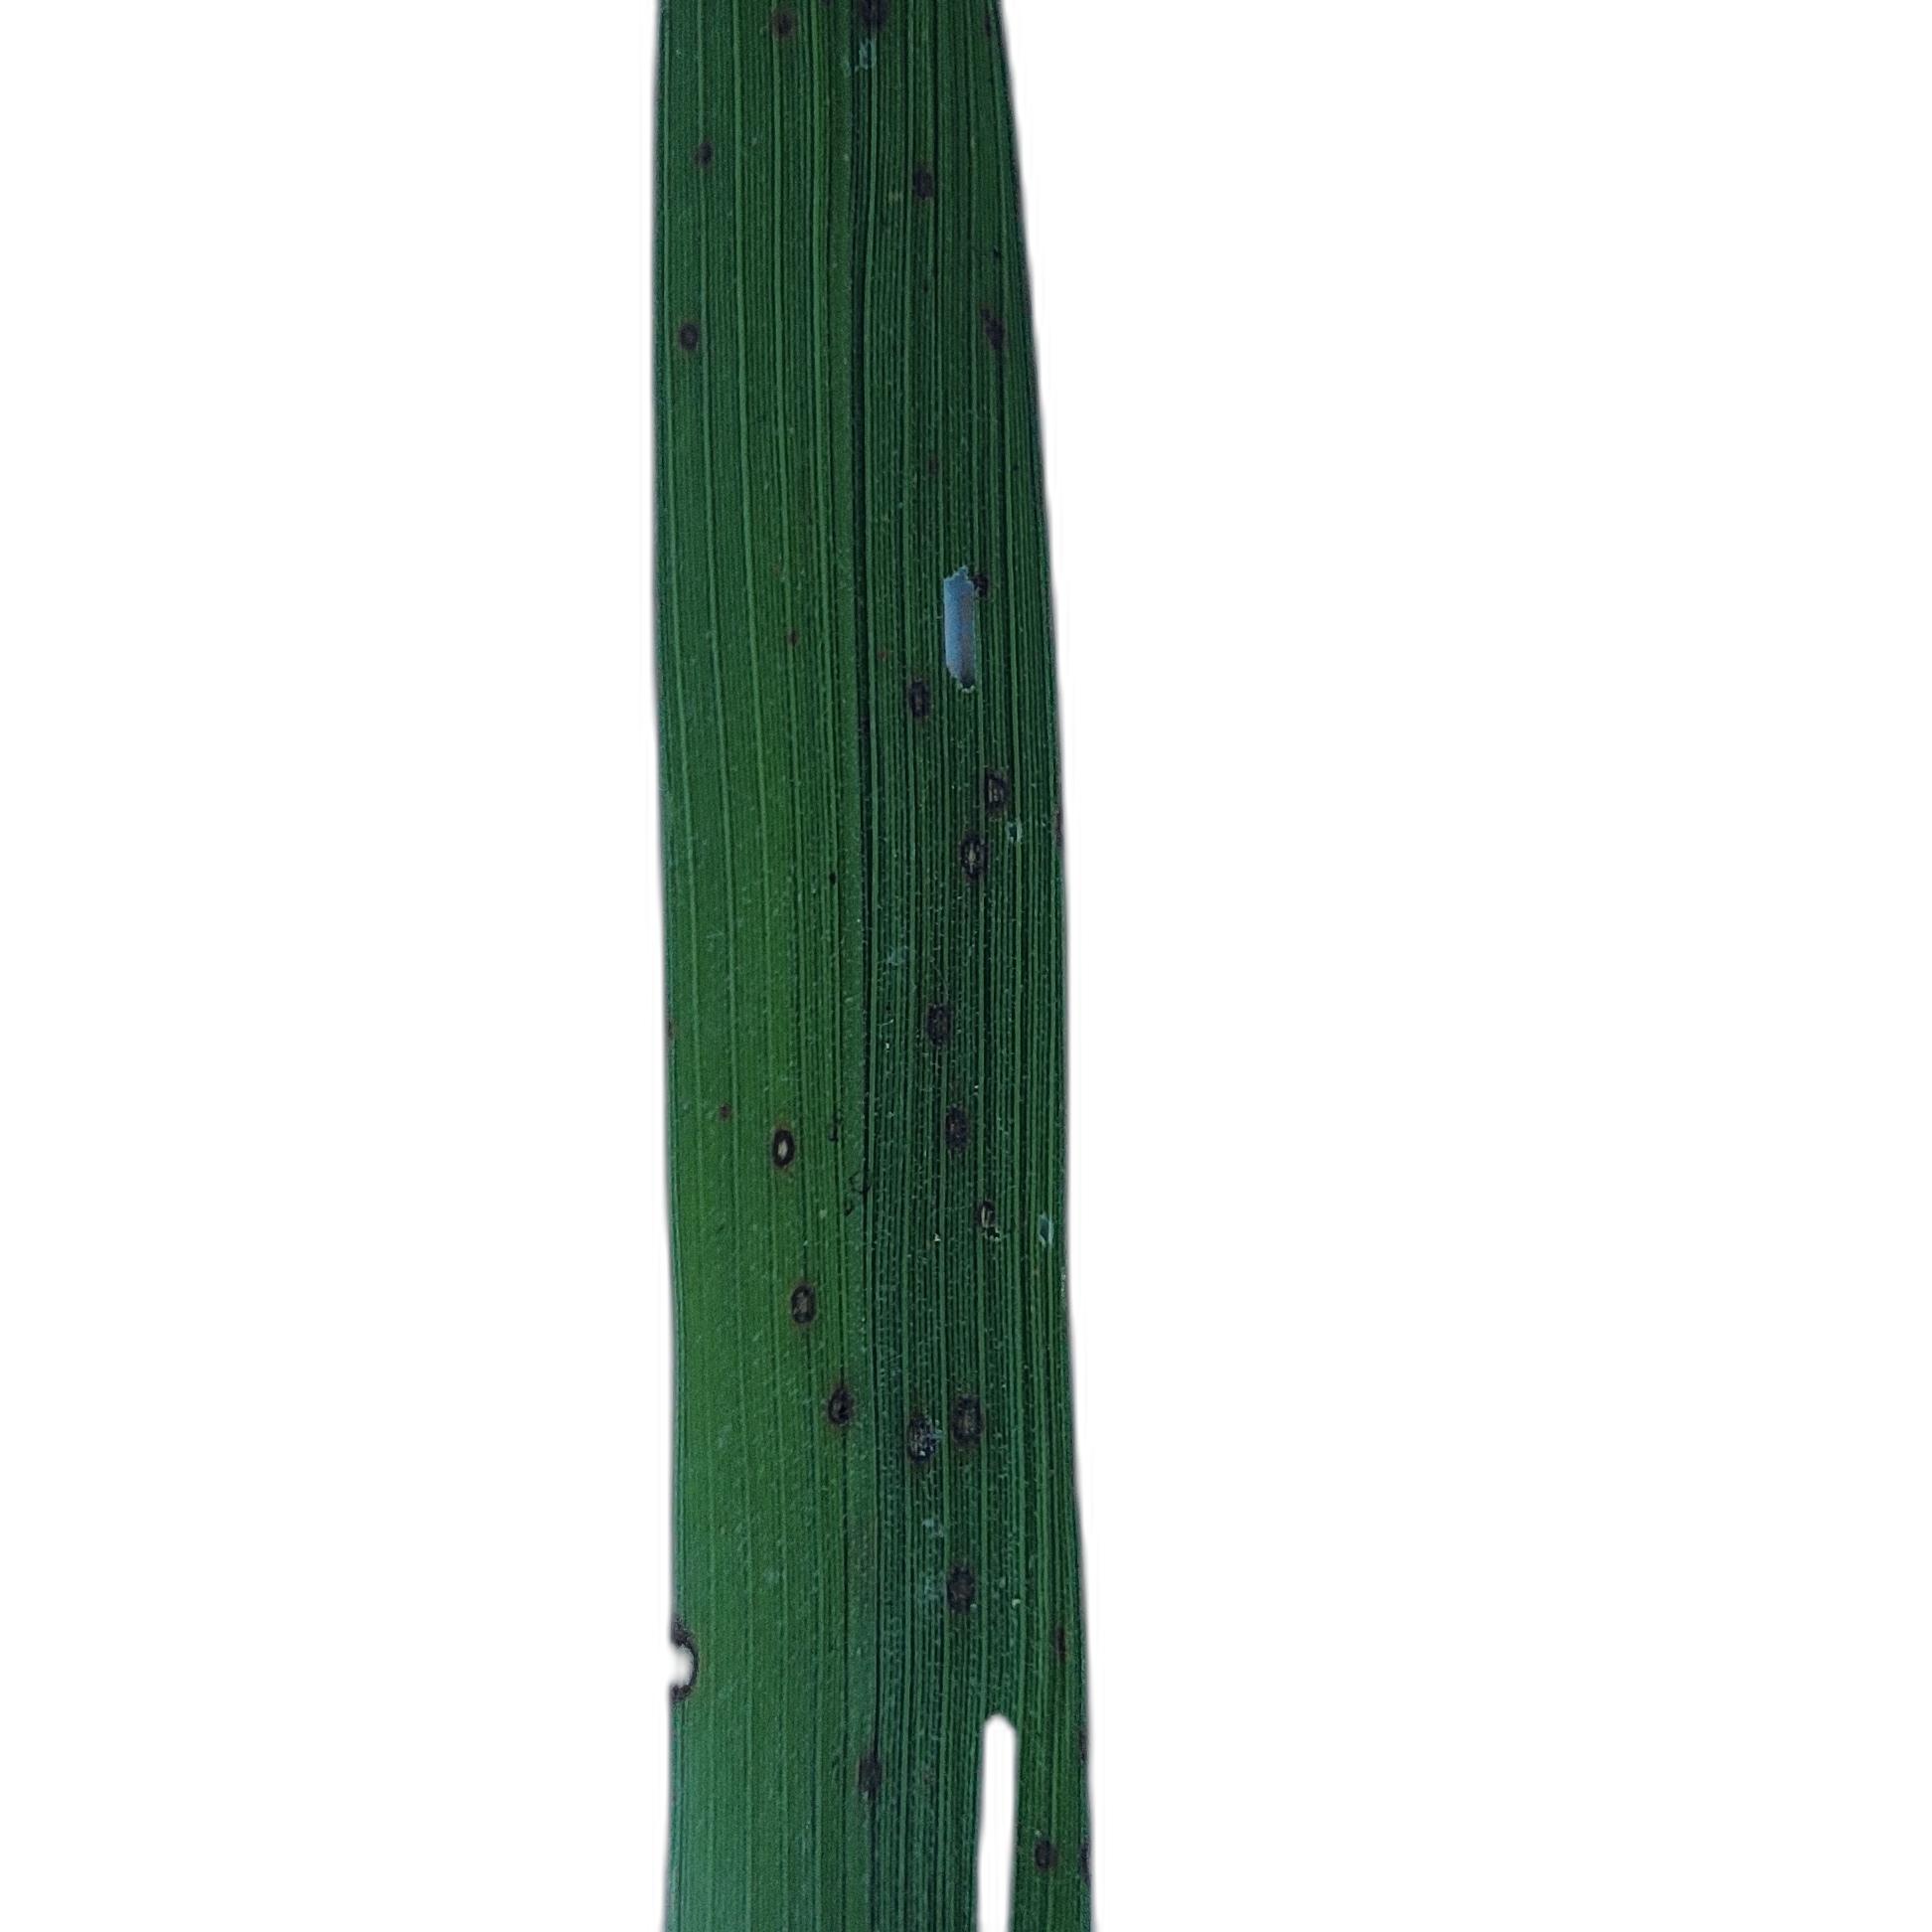
Label: Rice Blast